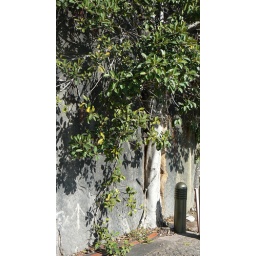
tree growing in a wall